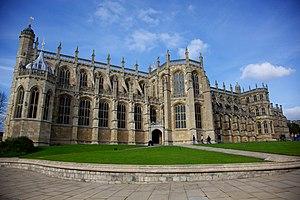
Georges de Lydda, saint Georges, est un martyr du IVᵉ siècle, selon la tradition continue de l'Église catholique et des diverses Églises orthodoxes. Il est le saint patron, entre autres, de la chevalerie chrétienne, du royaume de Grande-Bretagne depuis l'an 800, de la Géorgie et des armuriers. Par ailleurs, de nombreuses localités sont nommées d'après lui. Selon la tradition chrétienne, il est cousin avec l'isapostole Sainte Nino.
Mausolée royal de Maurétanie, nécropole des anciens rois de Maurétanie